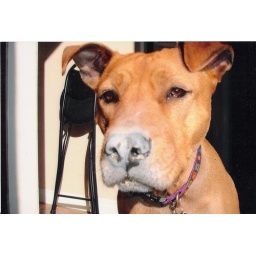
diggin in the kitty box